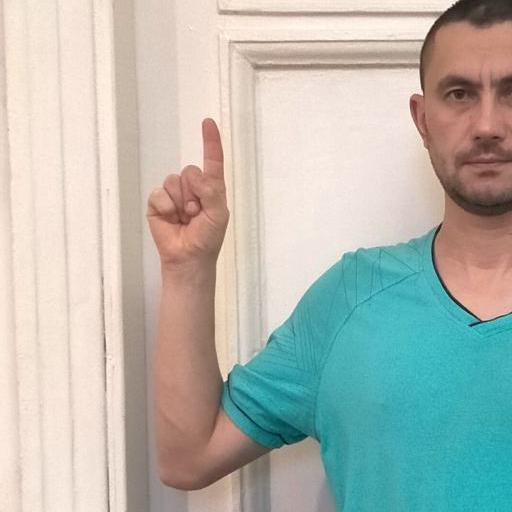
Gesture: one